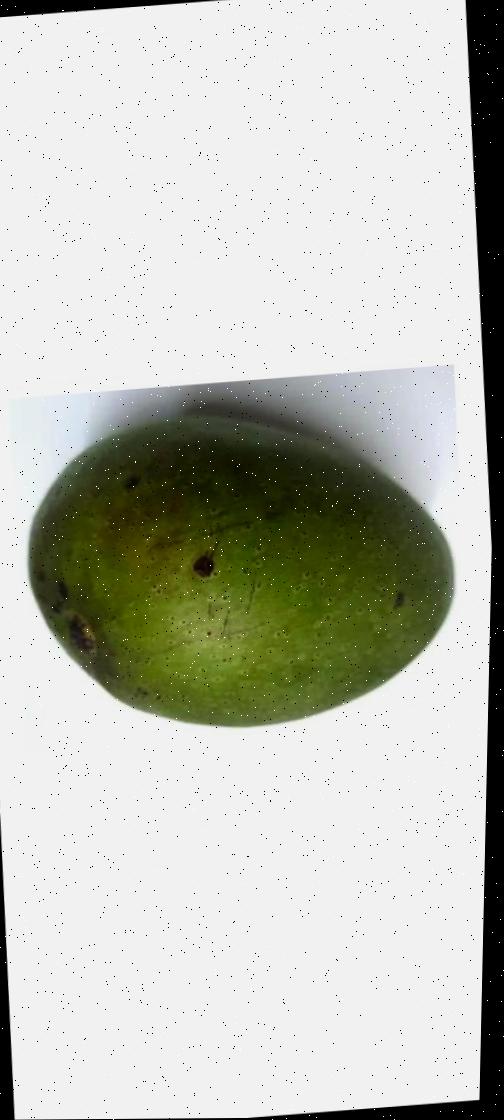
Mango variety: Ashshina Zhinuk